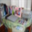
Label: table